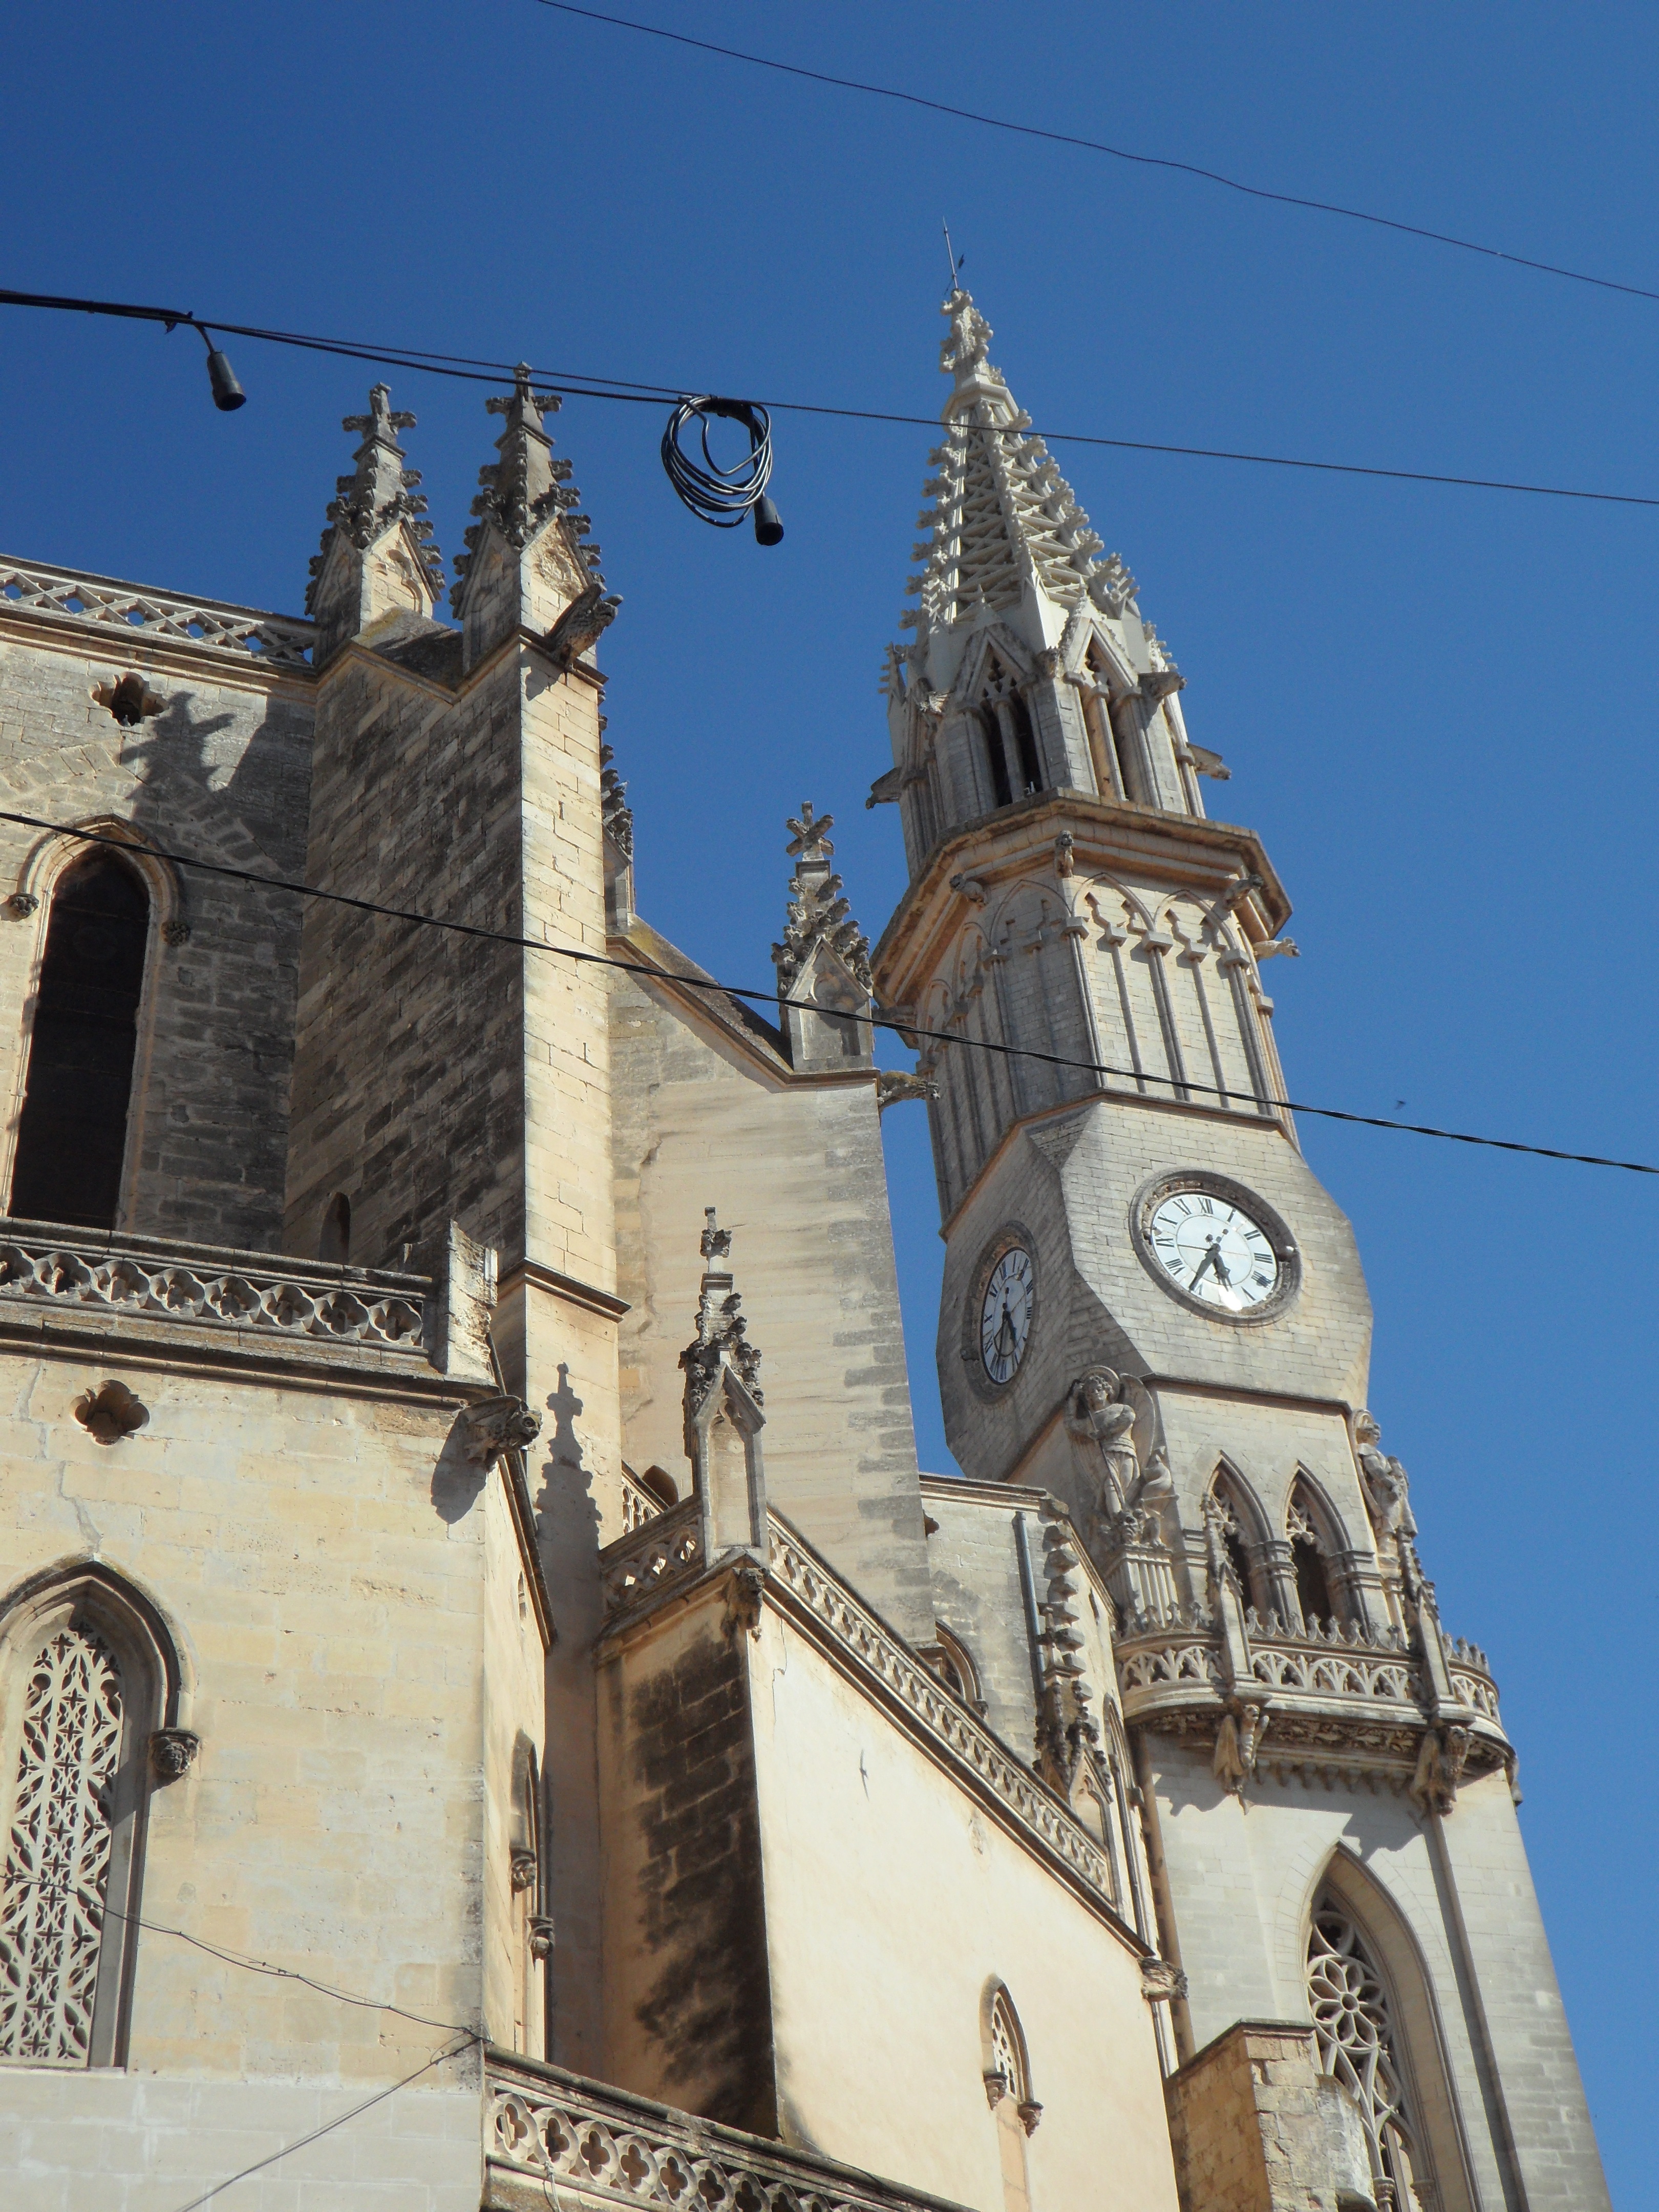
architecture, sky, town, building, high, tower, religion, facade, church, cathedral, place of worship, bell tower, south, spain, spire, faith, steeple, mallorca, christianity, middle ages, imposing, gothic architecture, balearic islands, manacor